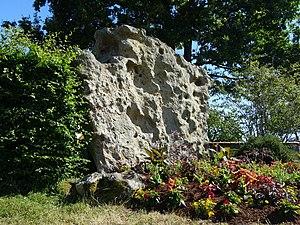
Ce grand menhir est fascinant
L'article présente un panorama des sites mégalithiques dans la Loire-Atlantique, en France.